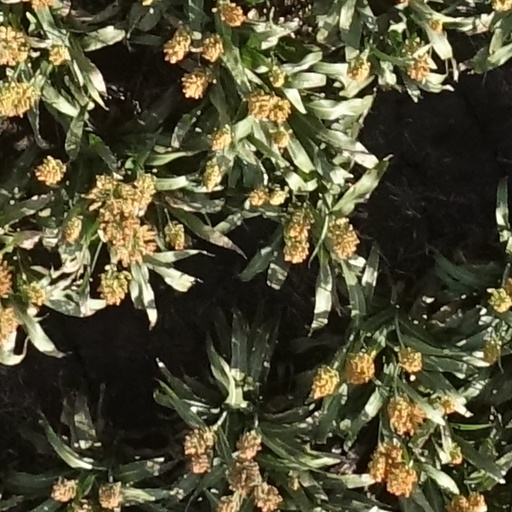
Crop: sorghum